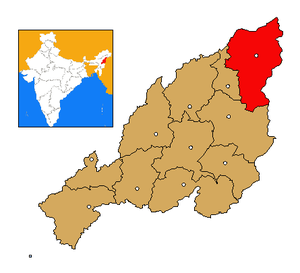
Le district de Mon est un district de l'état du Nagaland, en Inde.